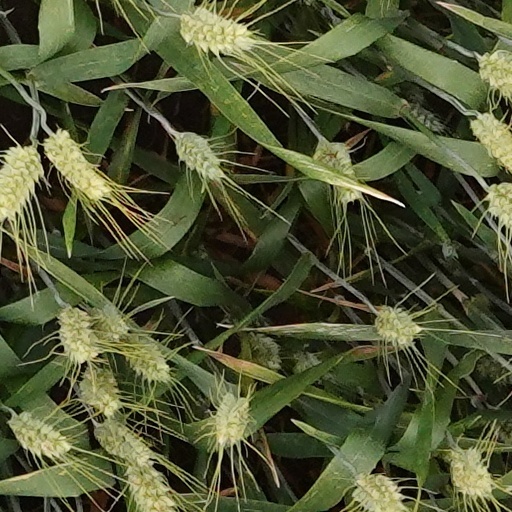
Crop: wheat